Electroconvulsive therapy

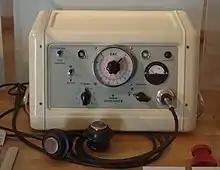
Vintage ECT machine from before 1960

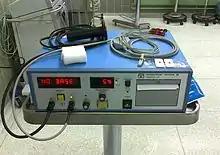
Modern ECT machine

Most modern ECT devices deliver a brief-pulse current, which is thought to cause fewer cognitive effects than the sine-wave currents which were originally used in ECT. A small minority of psychiatrists in the US still use sine-wave stimuli. Sine-wave is no longer used in the UK or Ireland.